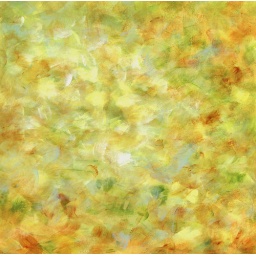
Acrylic on water color paper, gestural marks in fall colors designed for textiles, paper products, and gift ware.